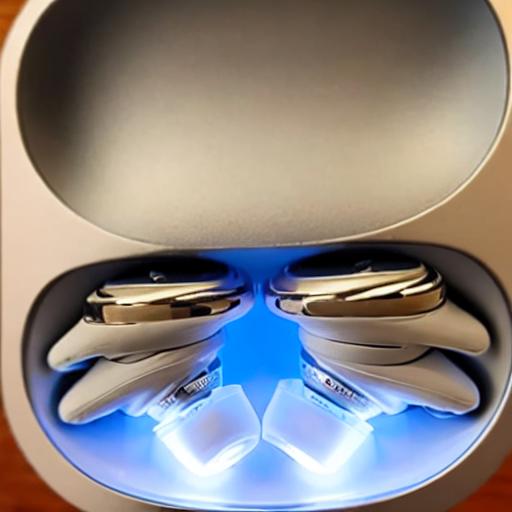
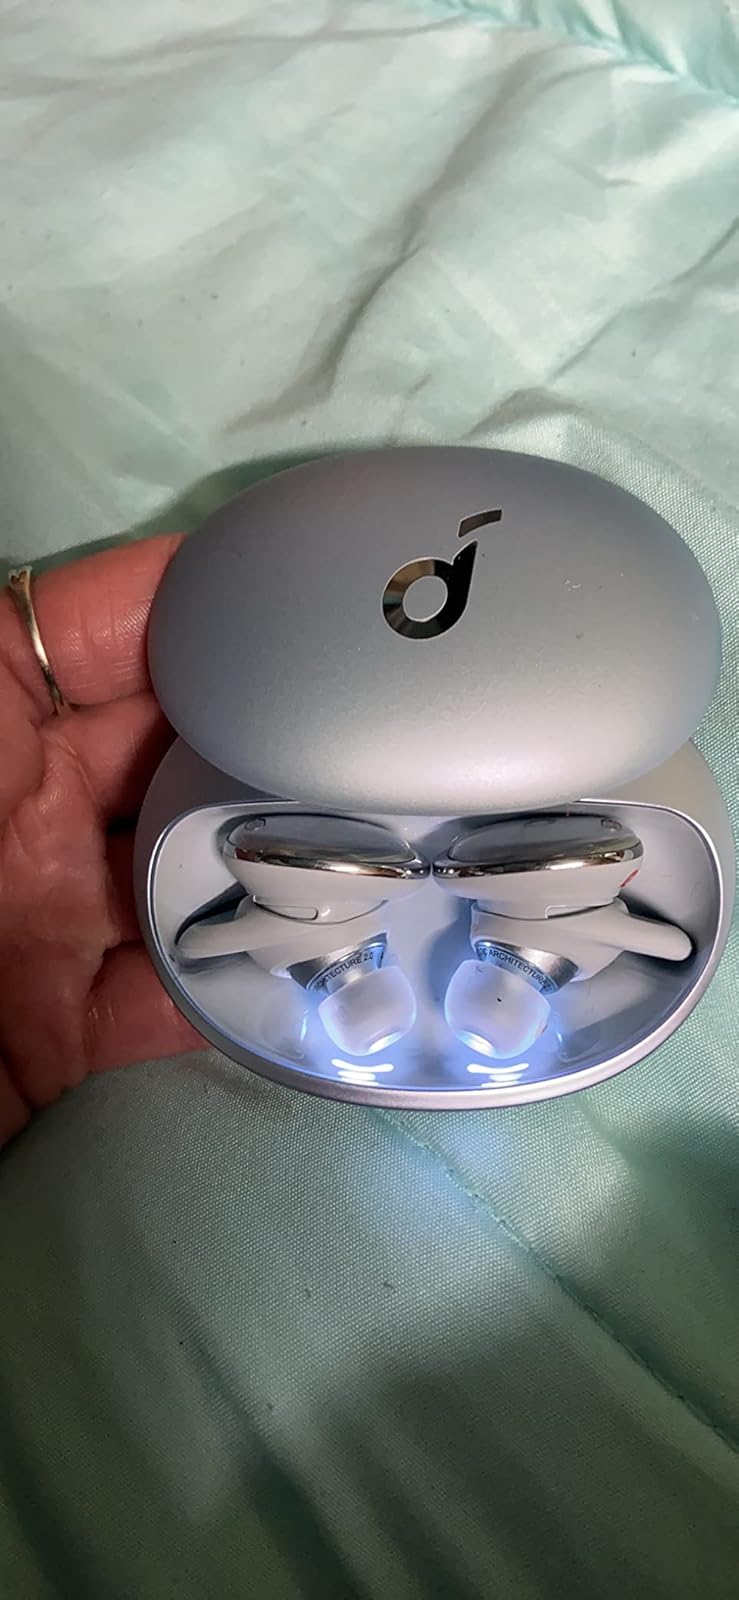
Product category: earbuds
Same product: no